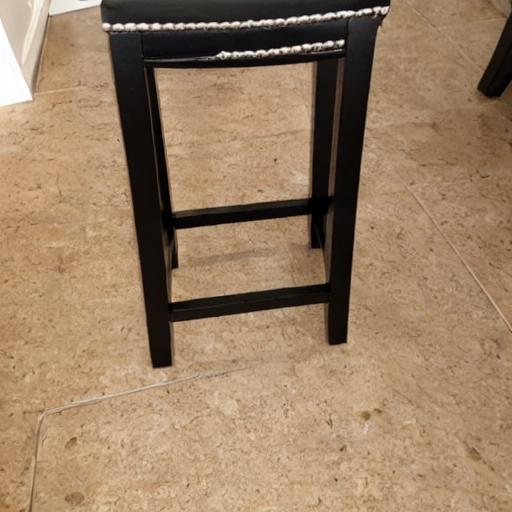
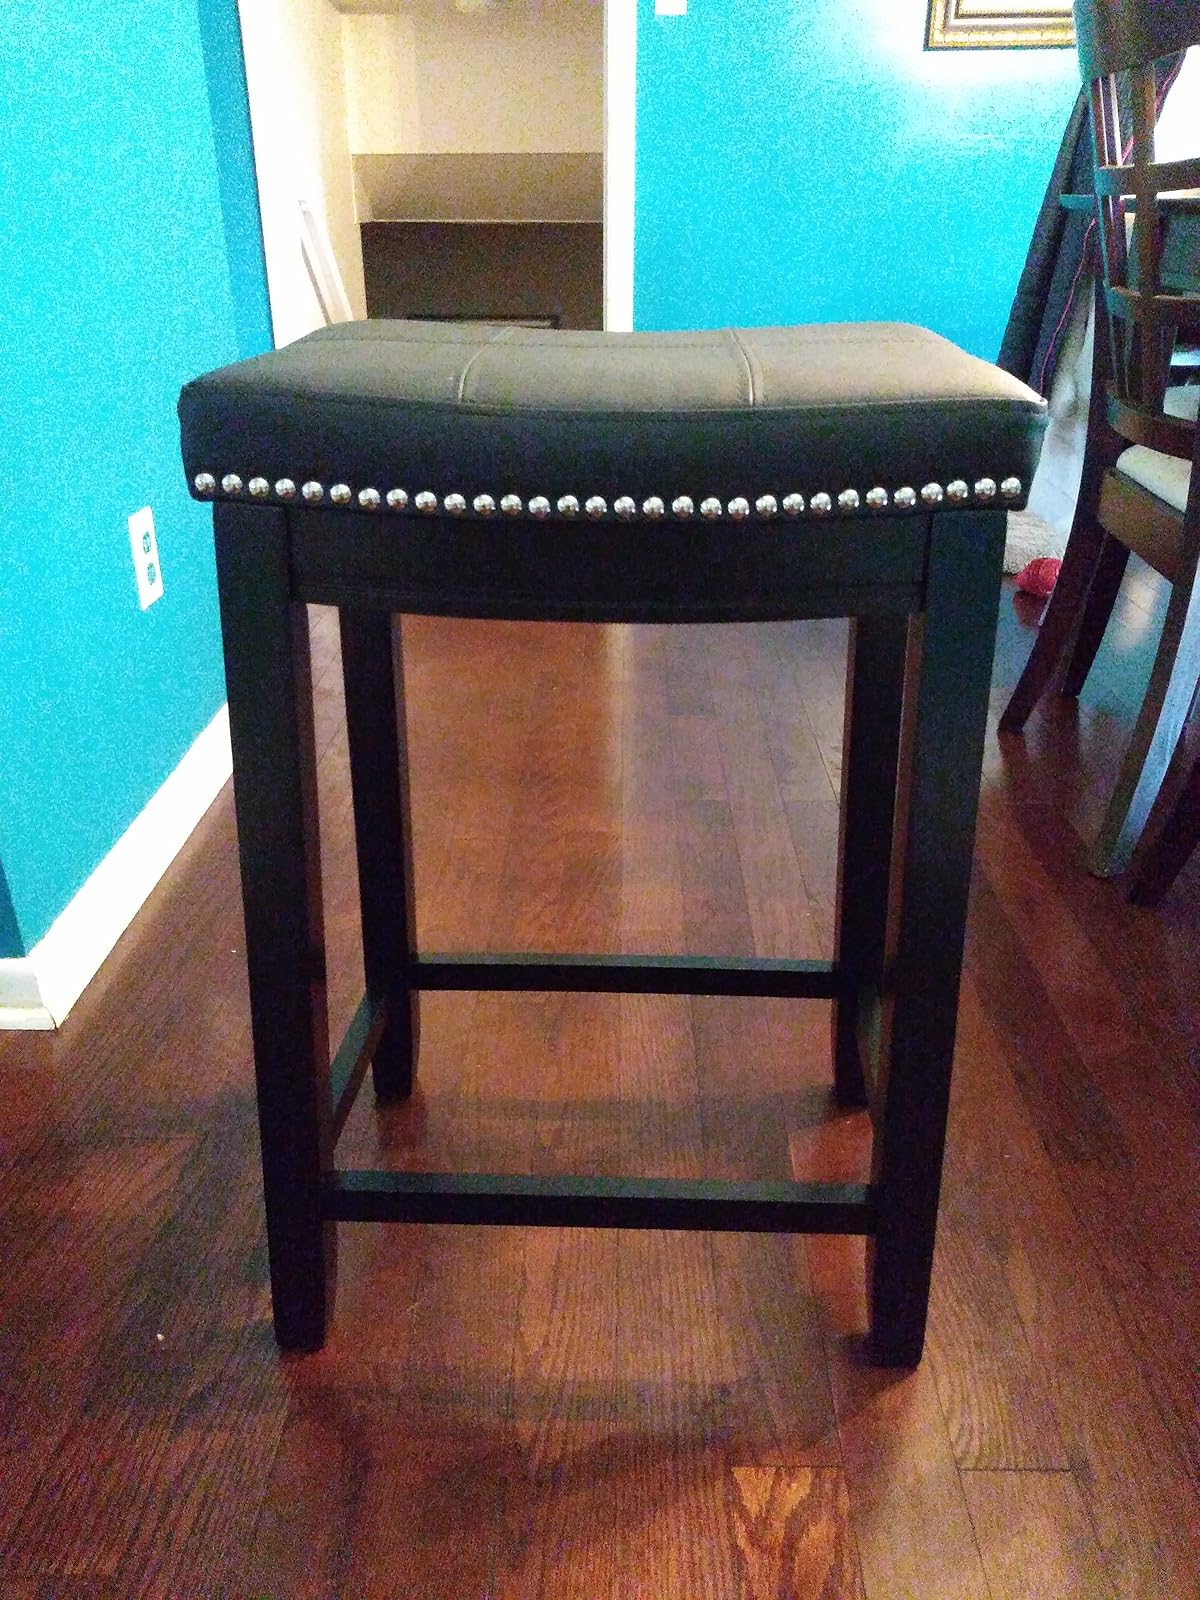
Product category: stool
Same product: no